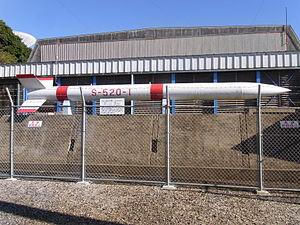
S-520 est une fusée-sonde japonaise de grande taille utilisée pour lancer des expériences scientifiques dans la très haute atmosphère. Elle peut effectuer un vol suborbital culminant à 300 km avec une charge utile de 100 kg. Son premier vol a eu lieu en 1980. Ce modèle de fusée-sonde est toujours en activité en 2016 et 32 exemplaires ont été lancés à cette date.